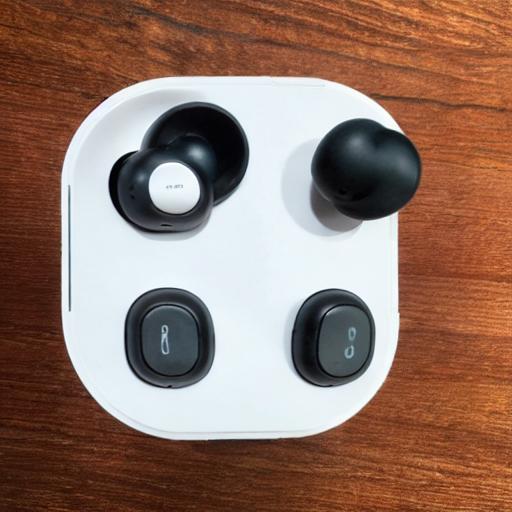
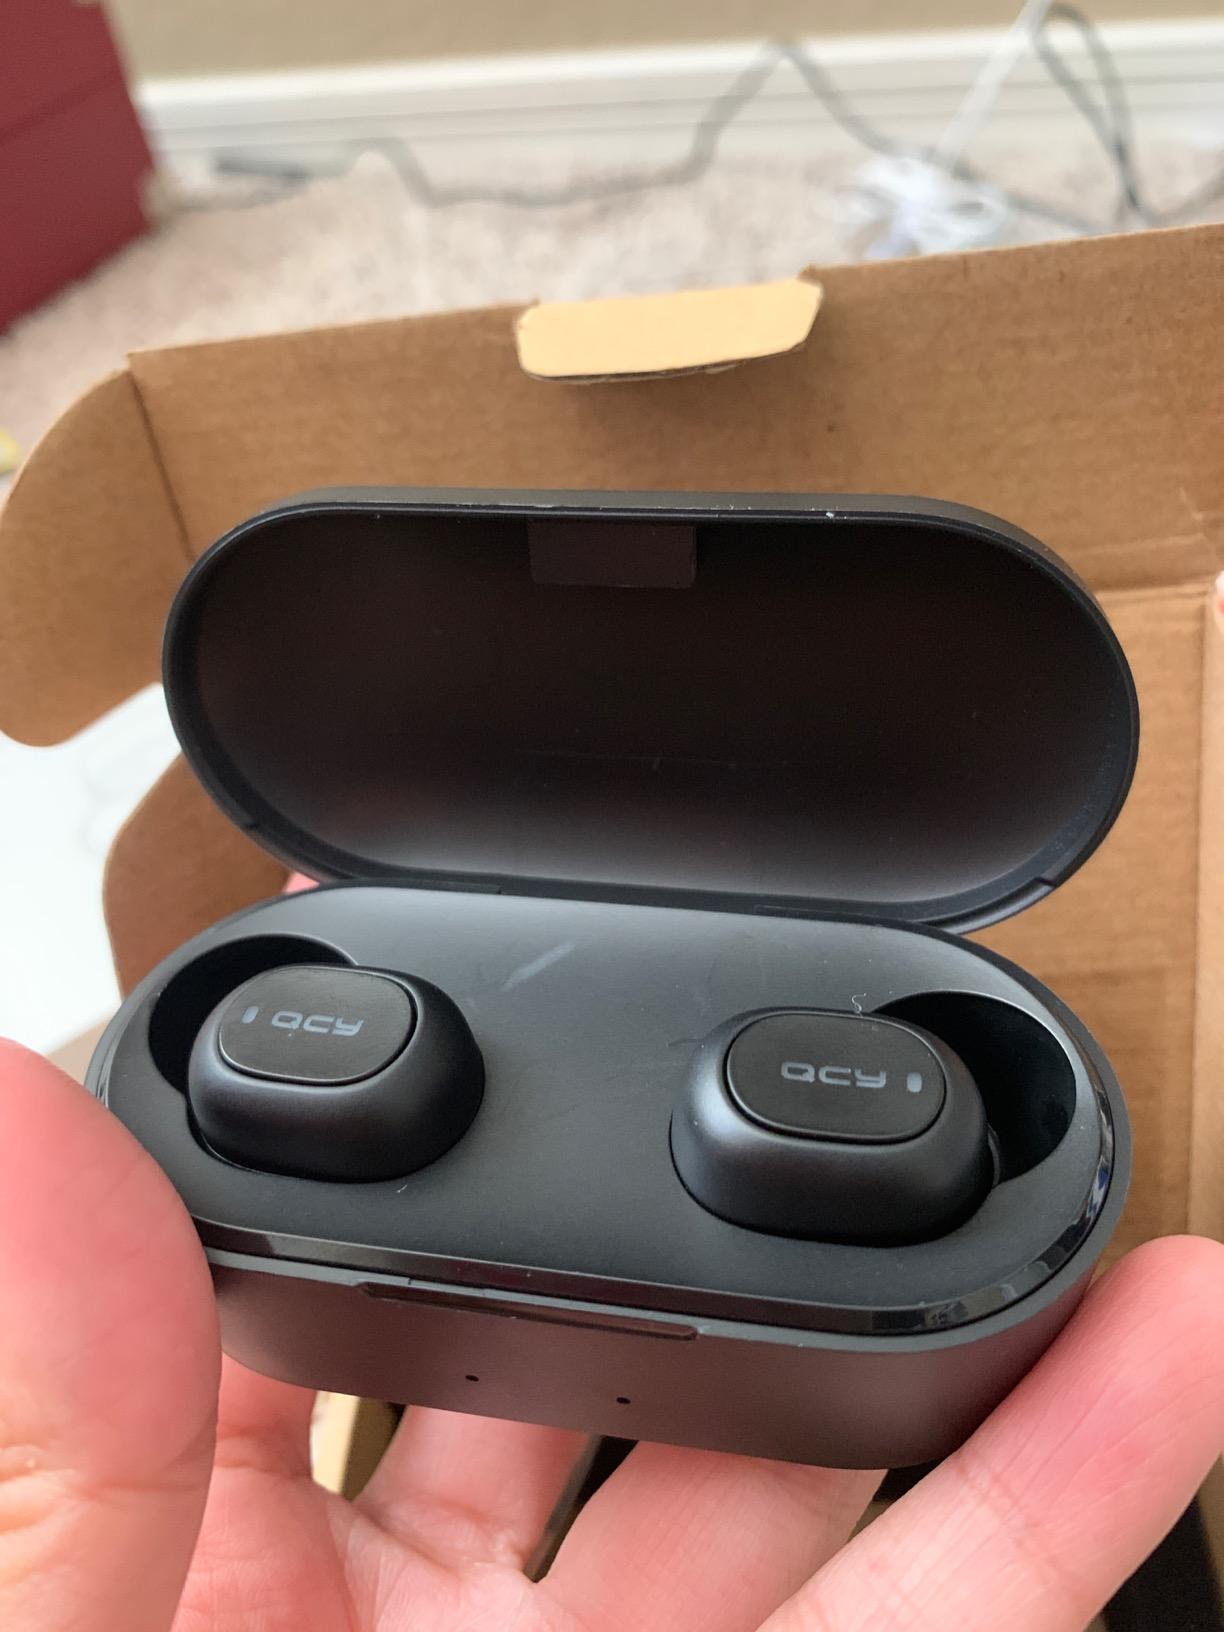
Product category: earbuds
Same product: no